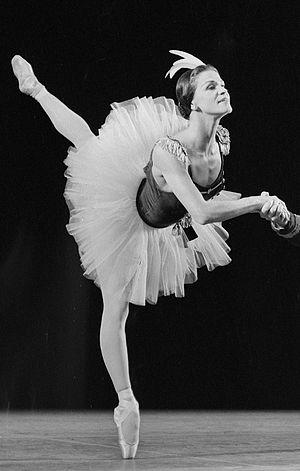
Melissa Hayden est une ballerine canadienne qui a fait partie du New York City Ballet.